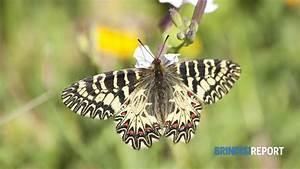
butterfly